Fred Lewis (basketball, born 1921)

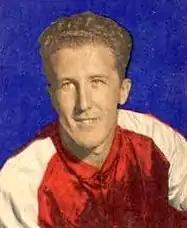
Lewis in 1948

Frederick Bott Lewis Jr. (January 6, 1921 – December 27, 1994) was an American professional basketball player and coach. He was the head basketball coach at Syracuse University from 1962 to 1968. He compiled a 91-57 (.615) record during his tenure. He took his team to the National Invitation Tournament two years after the team finished the season with a record of 2-22. Prior to coaching at Syracuse, he coached at University of Southern Mississippi, where he compiled an 89–38 record. He coached at Amityville High School, where he compiled a 63–40 record from 1950 to 1953.